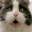
Label: cat